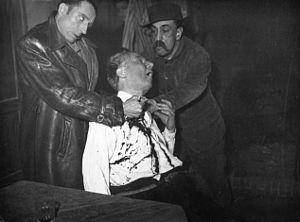
Le théâtre du Grand-Guignol, plus couramment appelé Grand-Guignol, est une ancienne salle de spectacles parisienne qui était située 7, cité Chaptal, dans le 9ᵉ arrondissement.